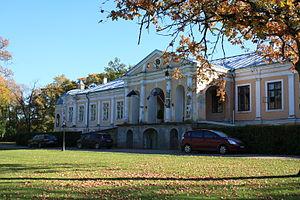
Le château de Vääna, avant 1919 château de Faehna est un petit château situé à Vääna dans la région d'Harju, près de Tallinn en Estonie.
La famille von Stackelberg est une illustre famille de l'ancienne noblesse germano-balte.